Tsilhqotʼin

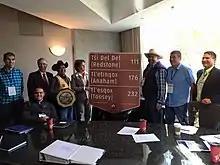
Tsilhqotin chiefs pose with new highway signage displaying Tsilhqotin community names

The Tsilhqotin or Chilcotin ("People of the river", ; also spelled "Tsilhqutin, Tŝinlhqotin, Chilkhodin, Tsilkótin, Tsilkotin") are a North American tribal government of the Athabaskan-speaking ethnolinguistic group that live in what is now known as British Columbia, Canada. They are the most southern of the Athabaskan-speaking Indigenous peoples in British Columbia.